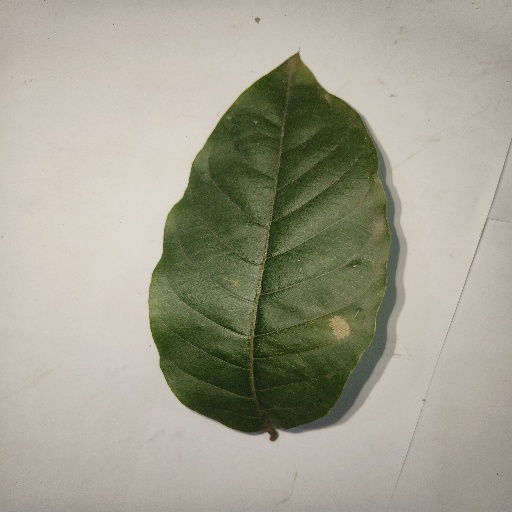
Species: HariTaki
Leaf condition: Healthy Leaf